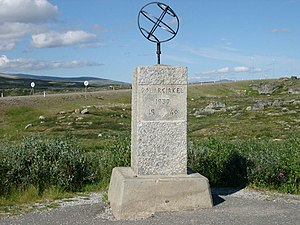
Nordlige polarcirkel
Polarcirkelmonumentet i marmor på Saltfjellet i Norge.
"Den nordlige polarcirkel er en af Jordens fem store breddekredse. Den nordlige polarcirkel ligger på breddegrad 66° 33'39"" nord for ækvator. Området nord for cirklen kaldes Arktis, mens området umiddelbart syd for kaldes den nordlige tempererede klimazone. På den sydlige halvkugle kaldes den tilsvarende breddekreds for den sydlige polarcirkel.